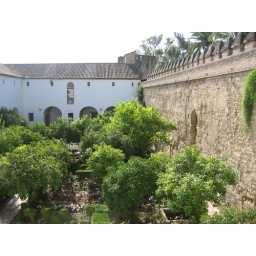
view of the garden surrounded by the castle fom a window